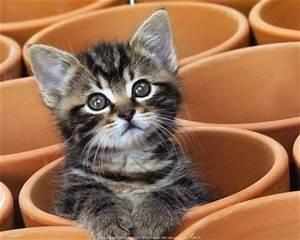
cat